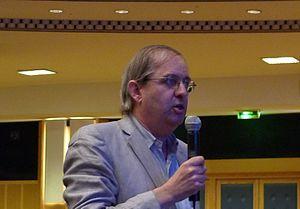
Jean Bricmont à Paris en 2010.
Jean Bricmont, né le 12 avril 1952 à Uccle, est un physicien et essayiste belge, professeur émérite de physique théorique à l'université catholique de Louvain et membre depuis 2004 de l'Académie royale de Belgique.
L'affaire Bogdanoff, selon le mot du physicien-mathématicien John Baez, est une controverse sur la validité des travaux scientifiques des producteurs et animateurs de télévision français Igor et Grichka Bogdanoff. Les critiques à l'origine de ce débat touchent à la fois à leur thèse de doctorat et à leur façon de vulgariser les sciences dans plusieurs ouvrages et à la télévision.